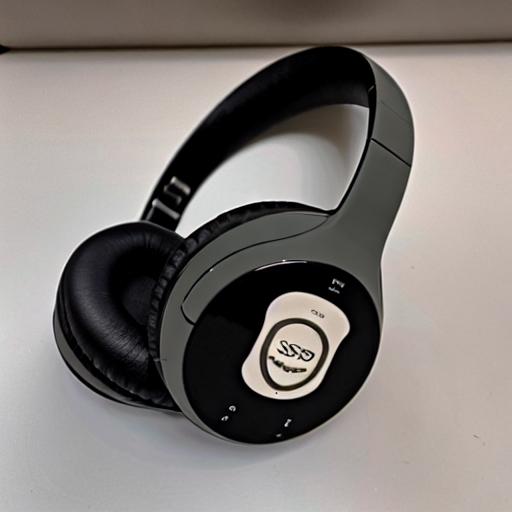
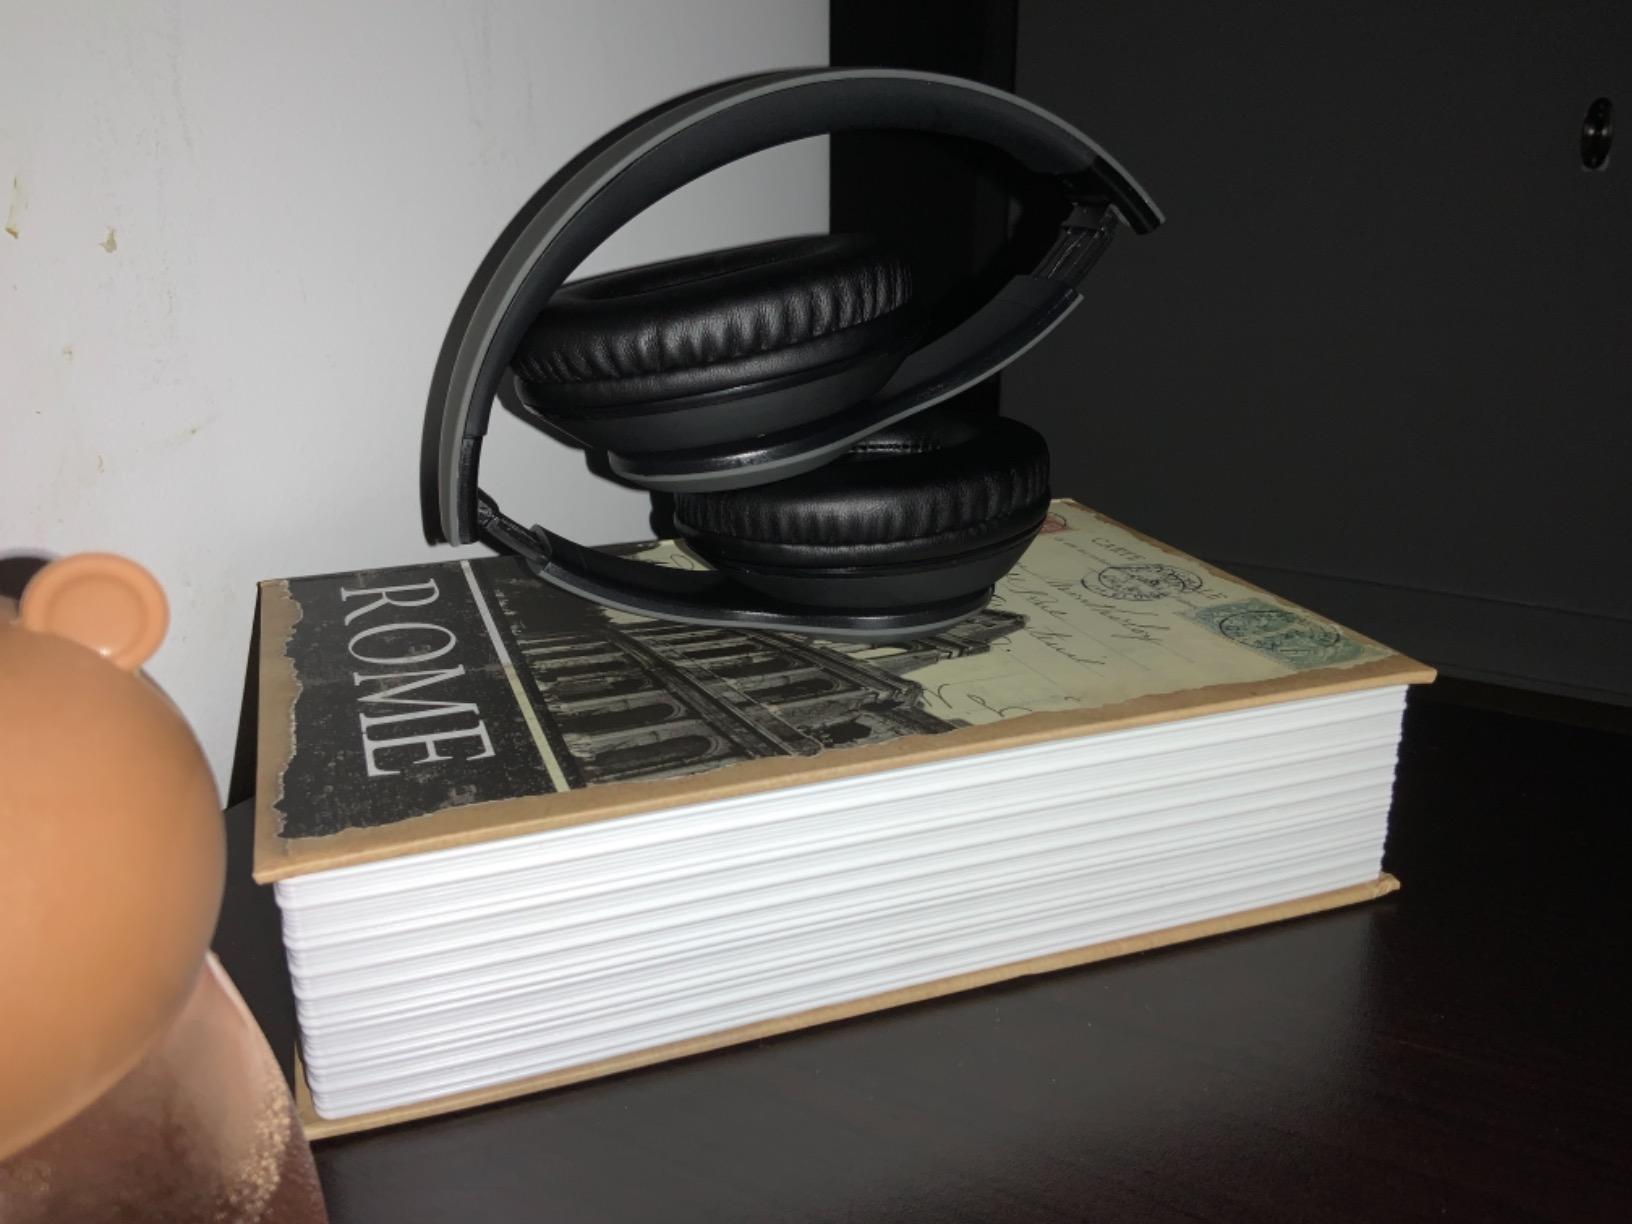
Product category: headphones
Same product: no